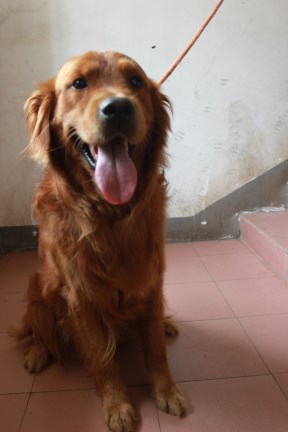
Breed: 5355-n000126-golden_retriever